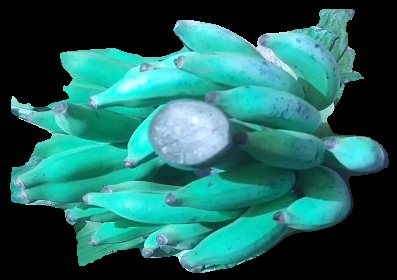
Variety: elakki-bale
Grade: grade3